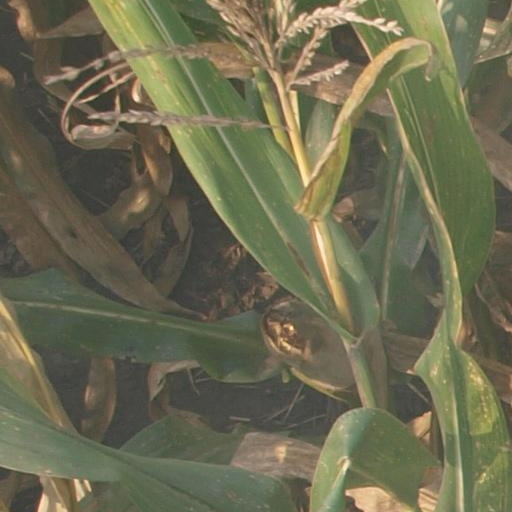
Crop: maize; corn